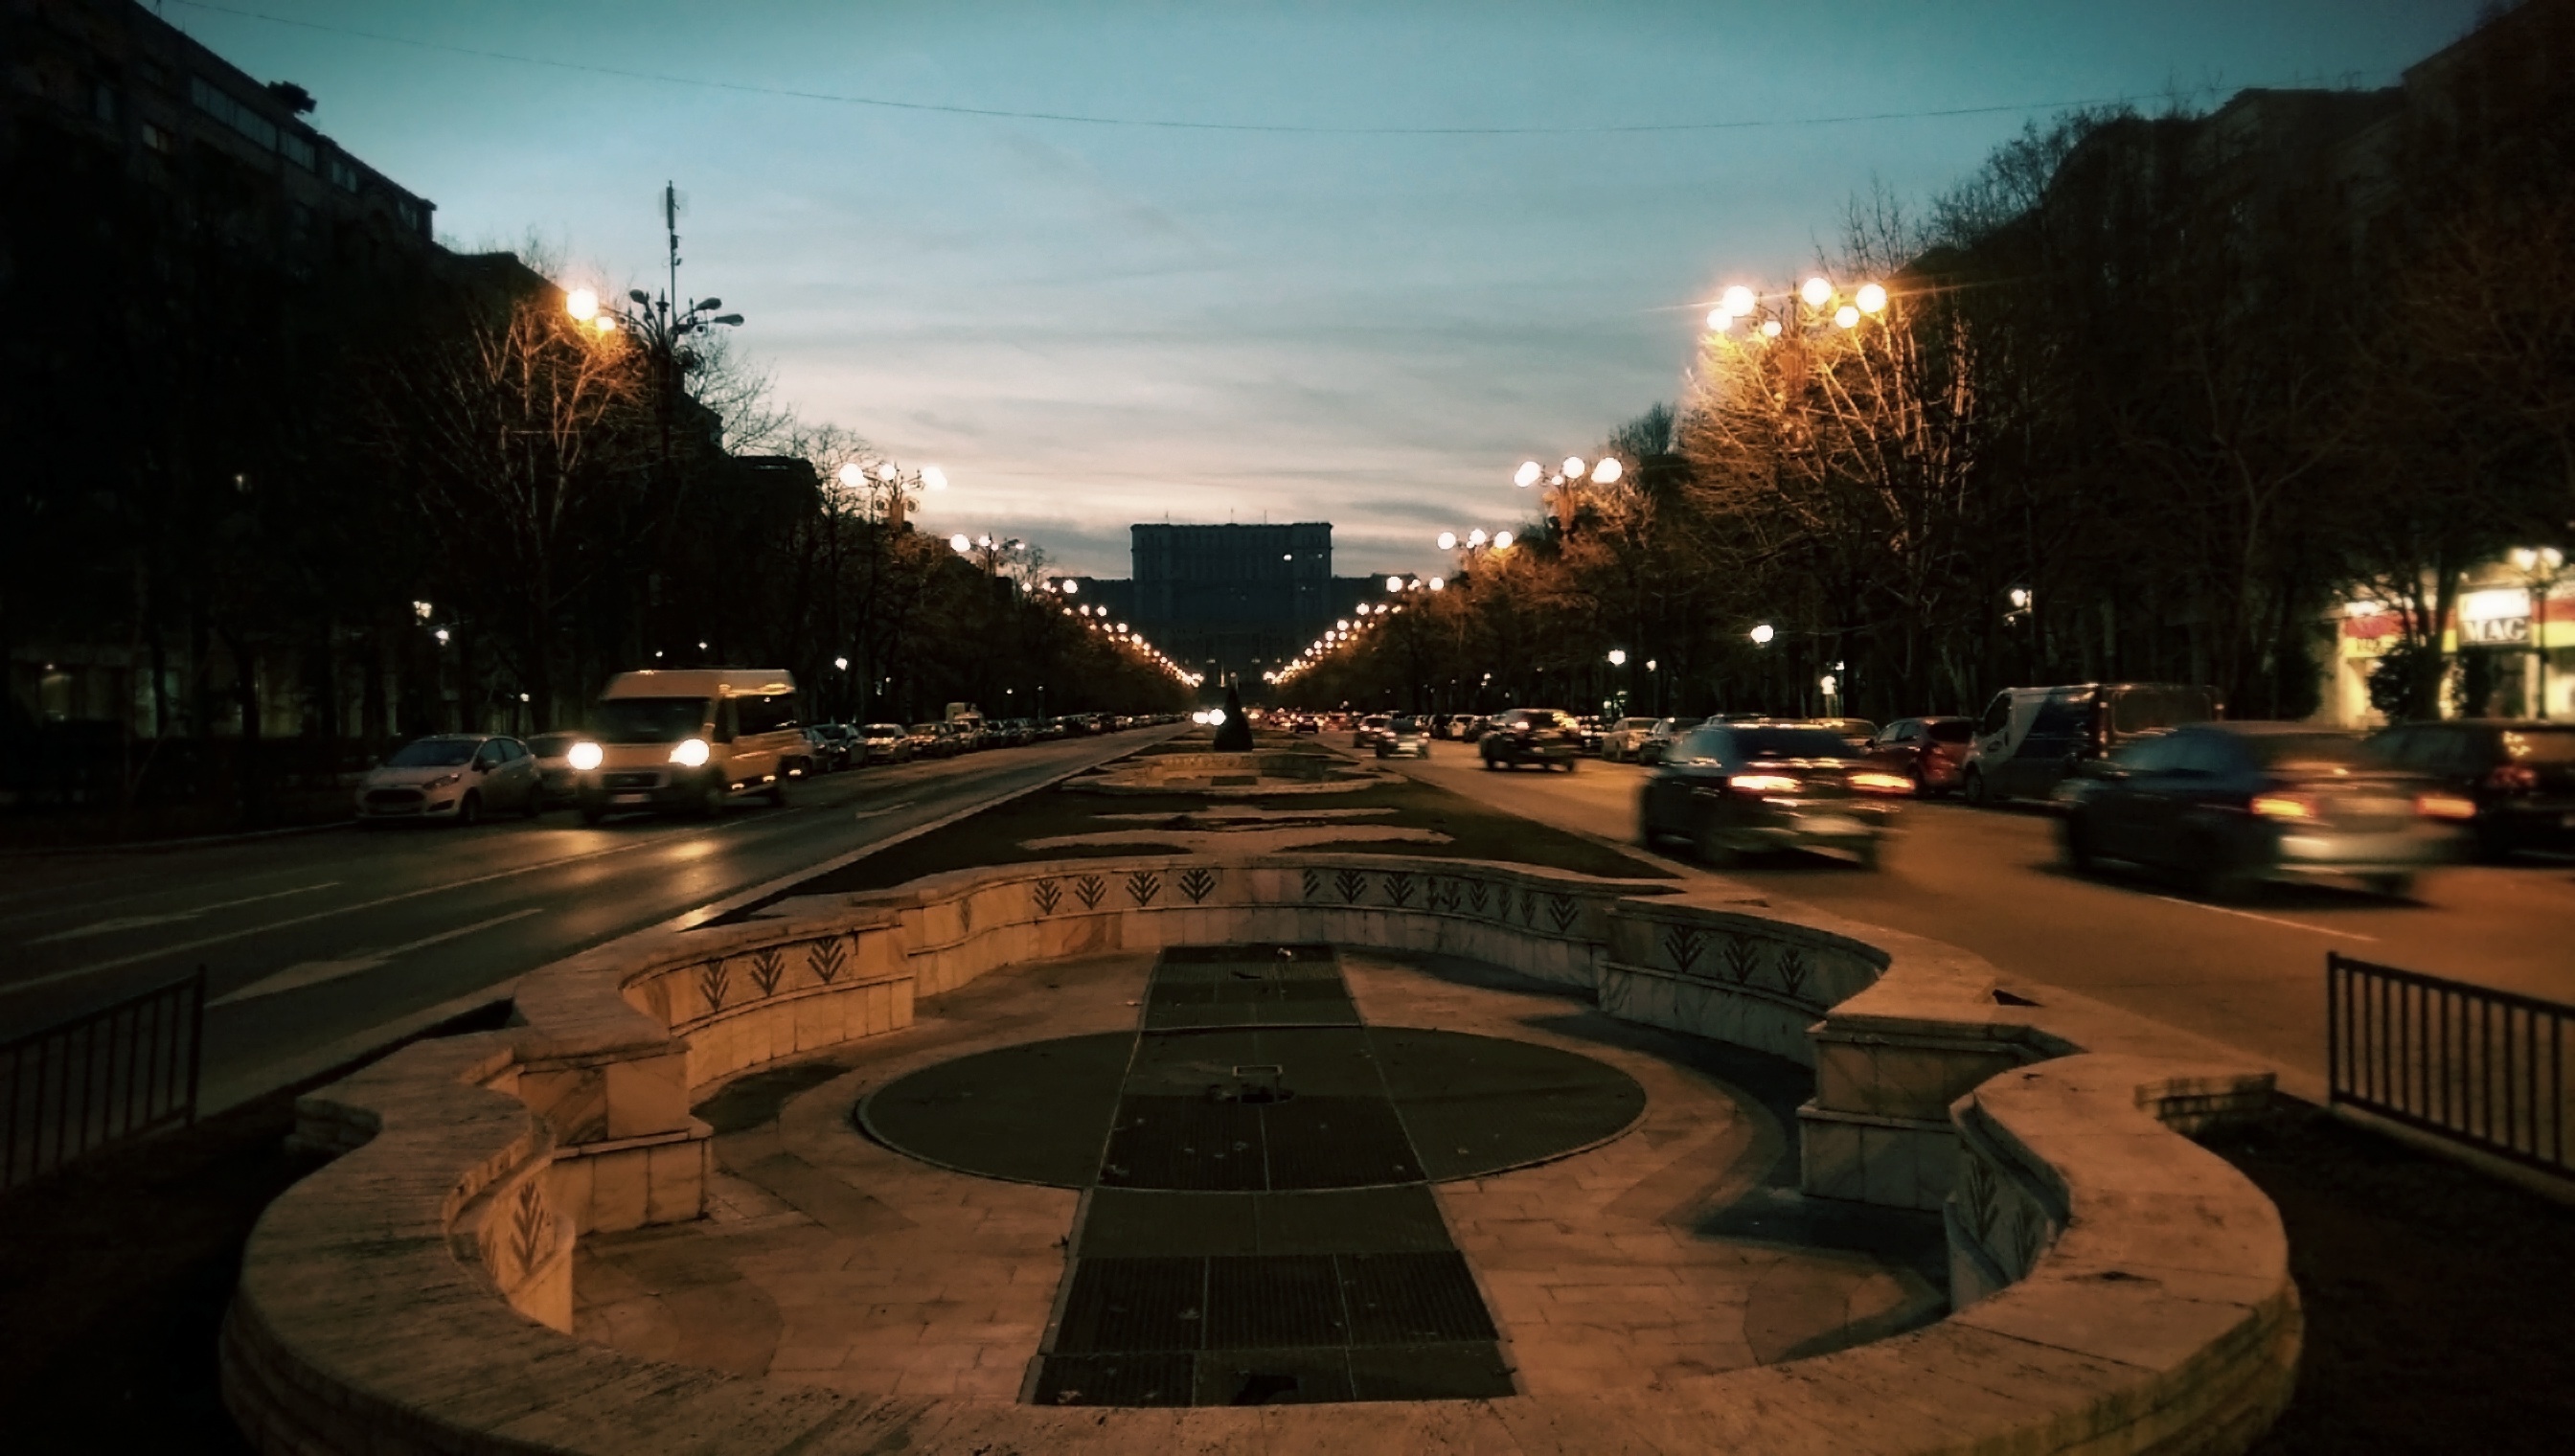
sunset, night, city, cityscape, downtown, dusk, evening, reflection, lighting, urban area